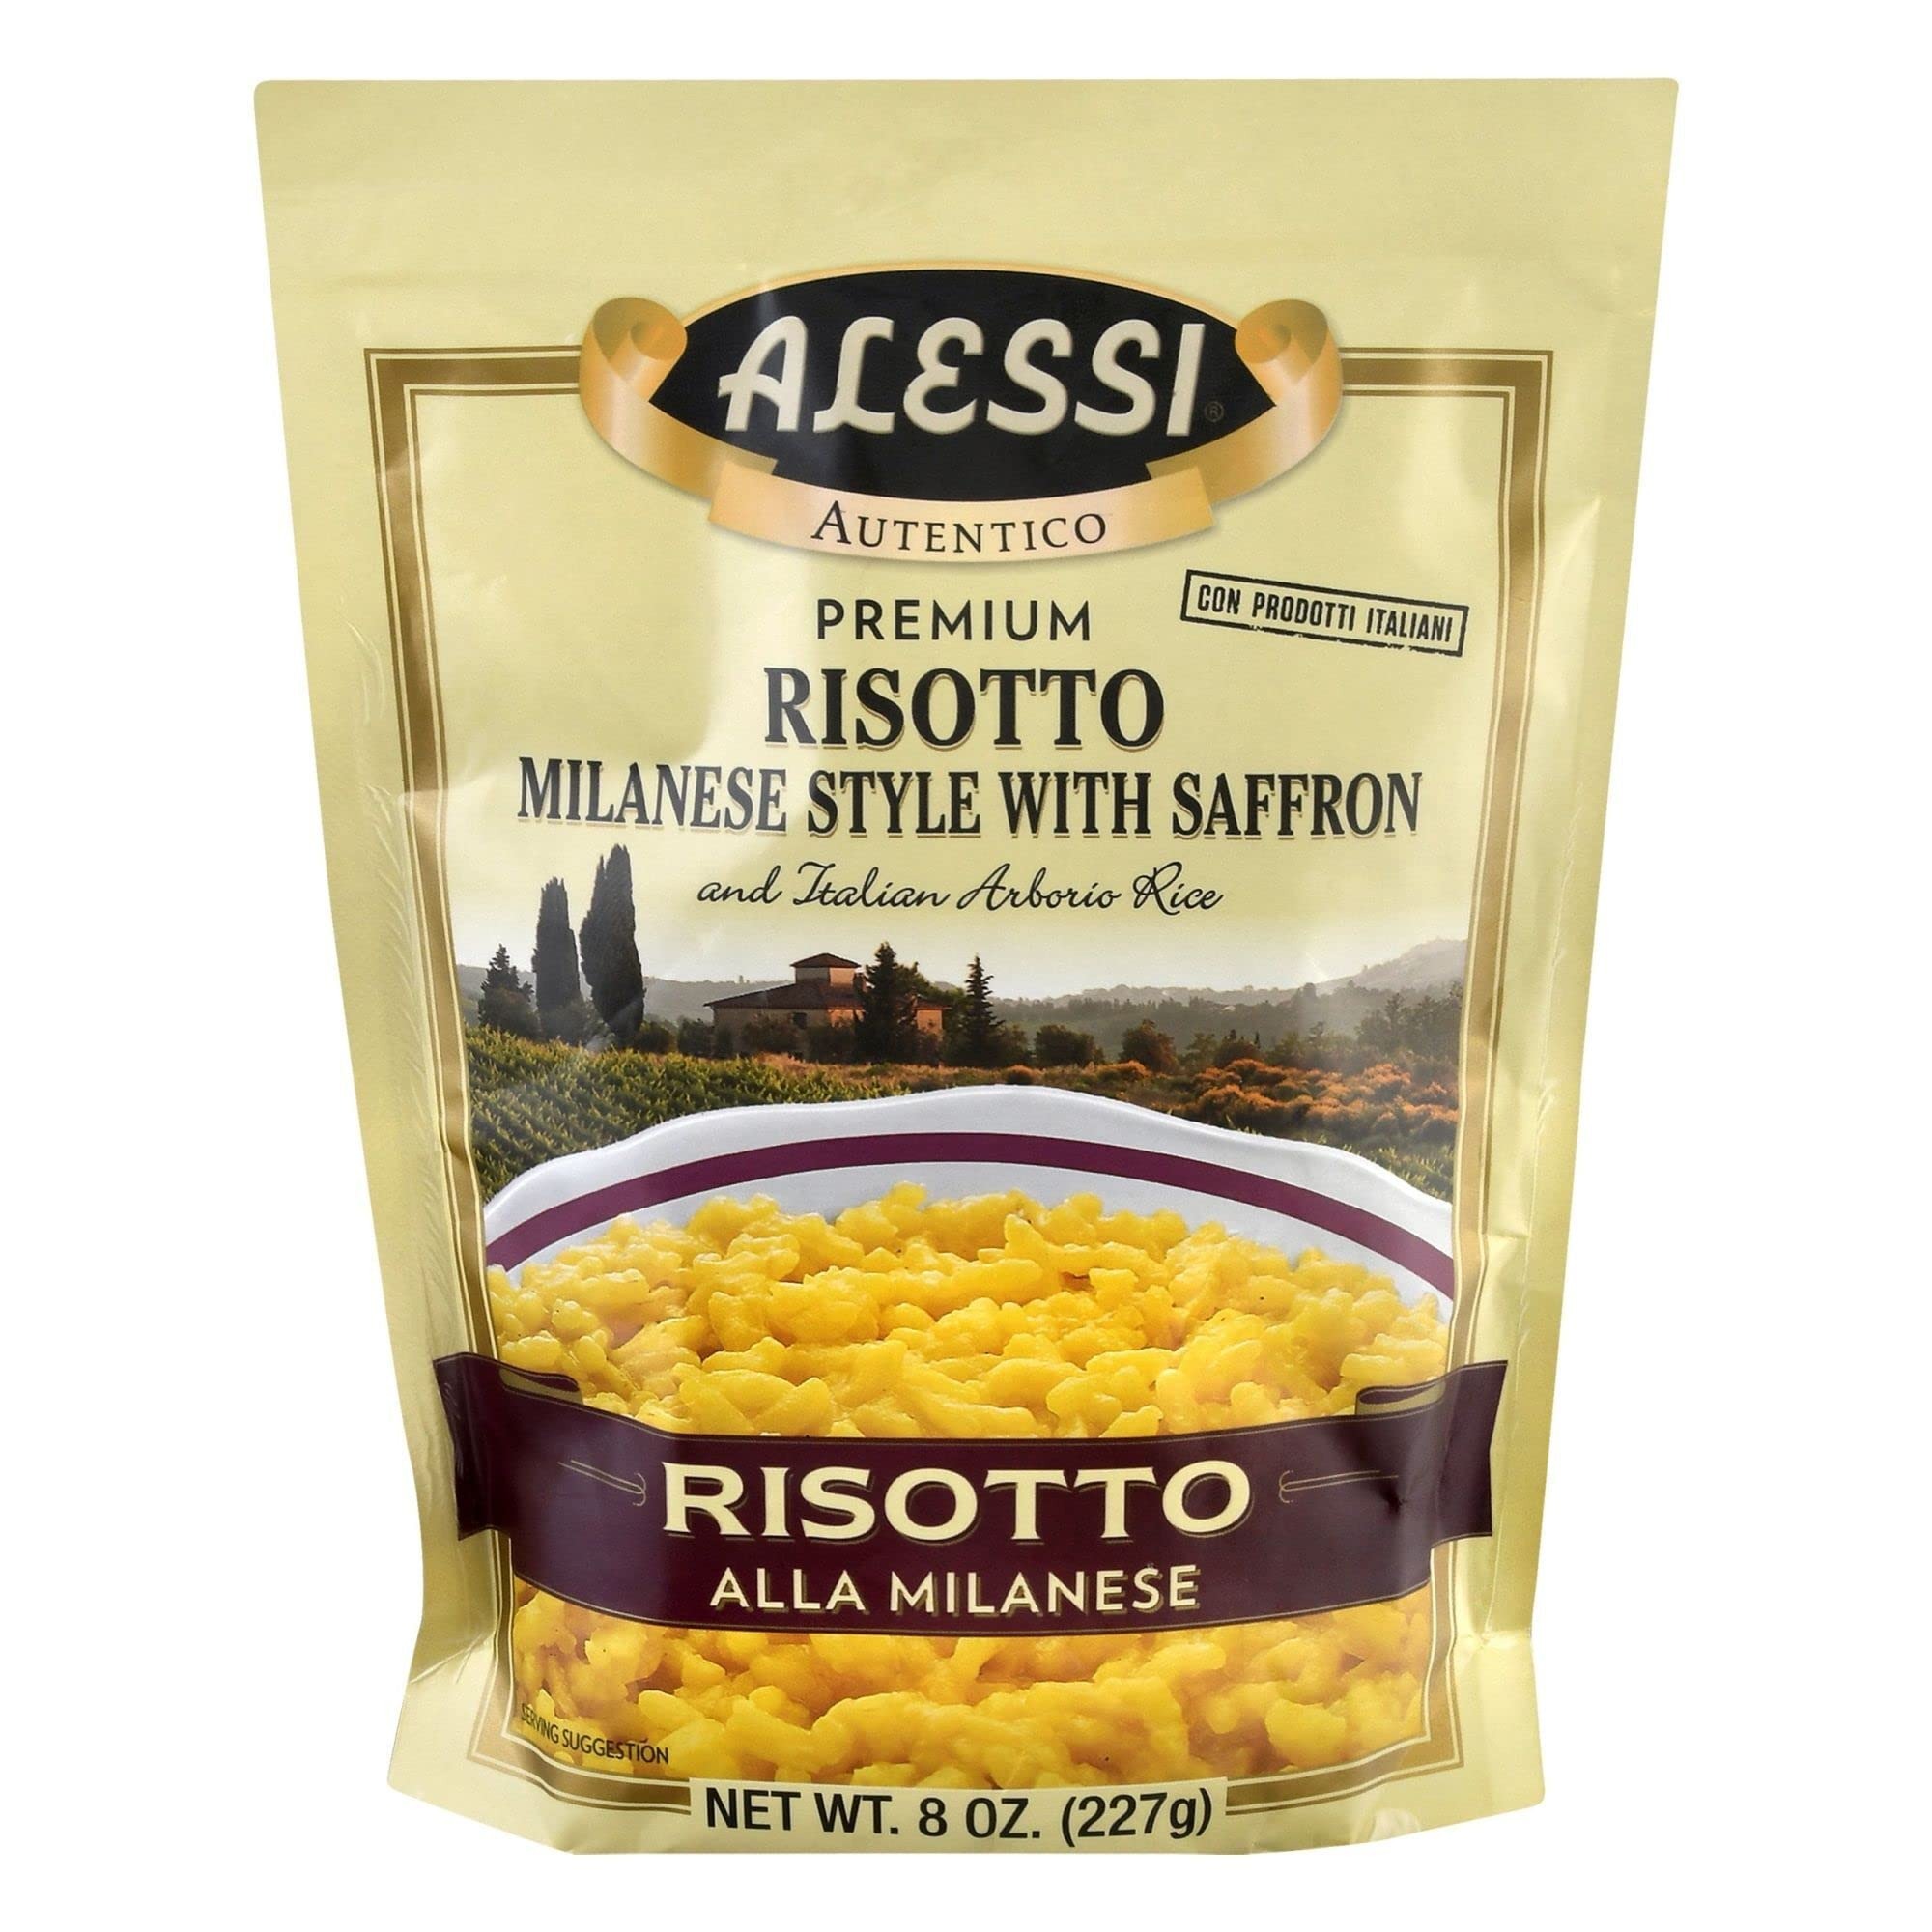
Item Name: Alessi Milanese Risotto, 8-Ounce
Value: 1.0
Unit: Count

Price: 10